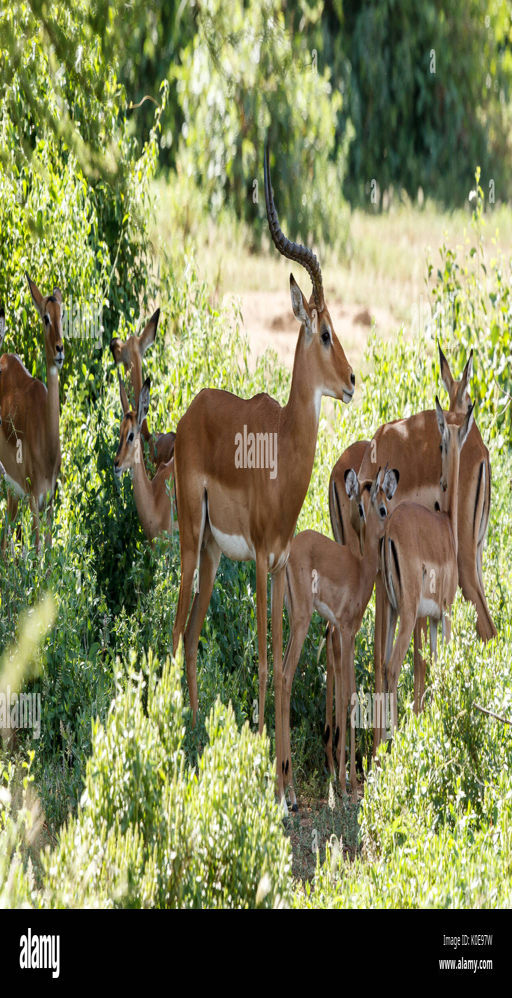
the impala is a medium - sized antelope found